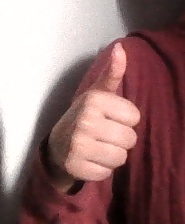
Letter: aleff